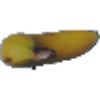
Label: Banana 1